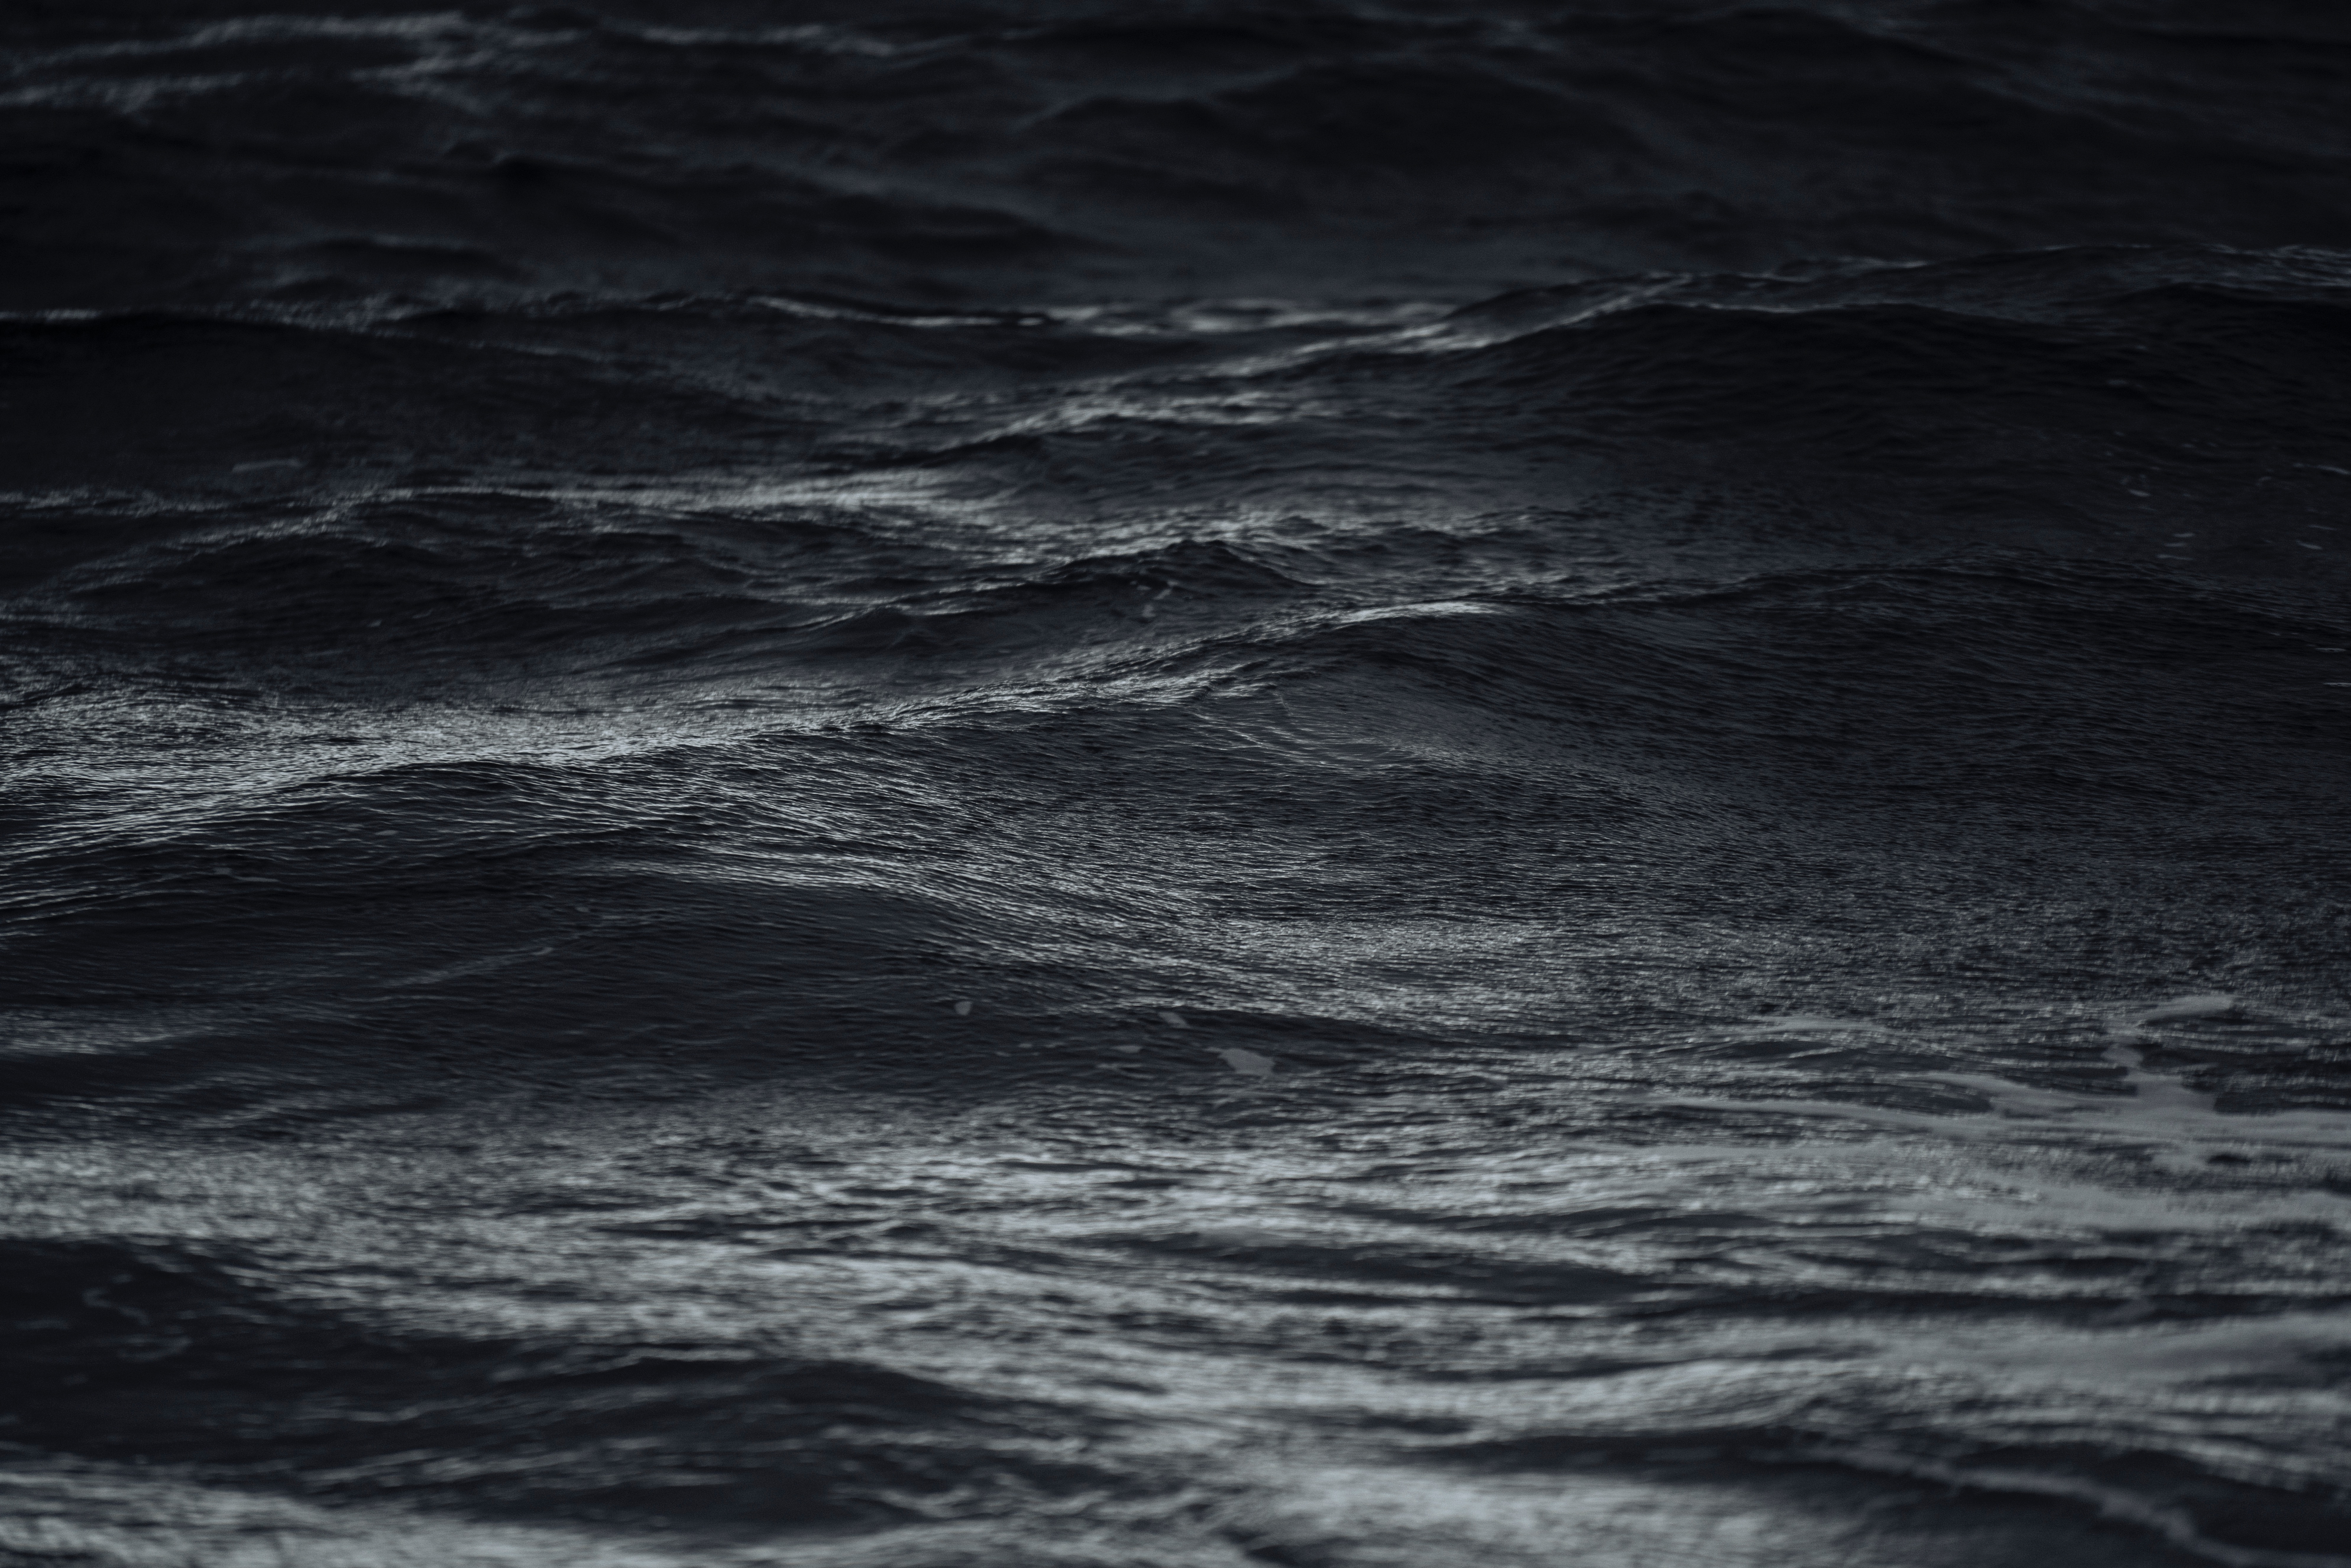
sea, coast, water, ocean, horizon, cloud, black and white, sky, texture, wave, atmosphere, weather, black, monochrome, wafe, monochrome photography, wind wave